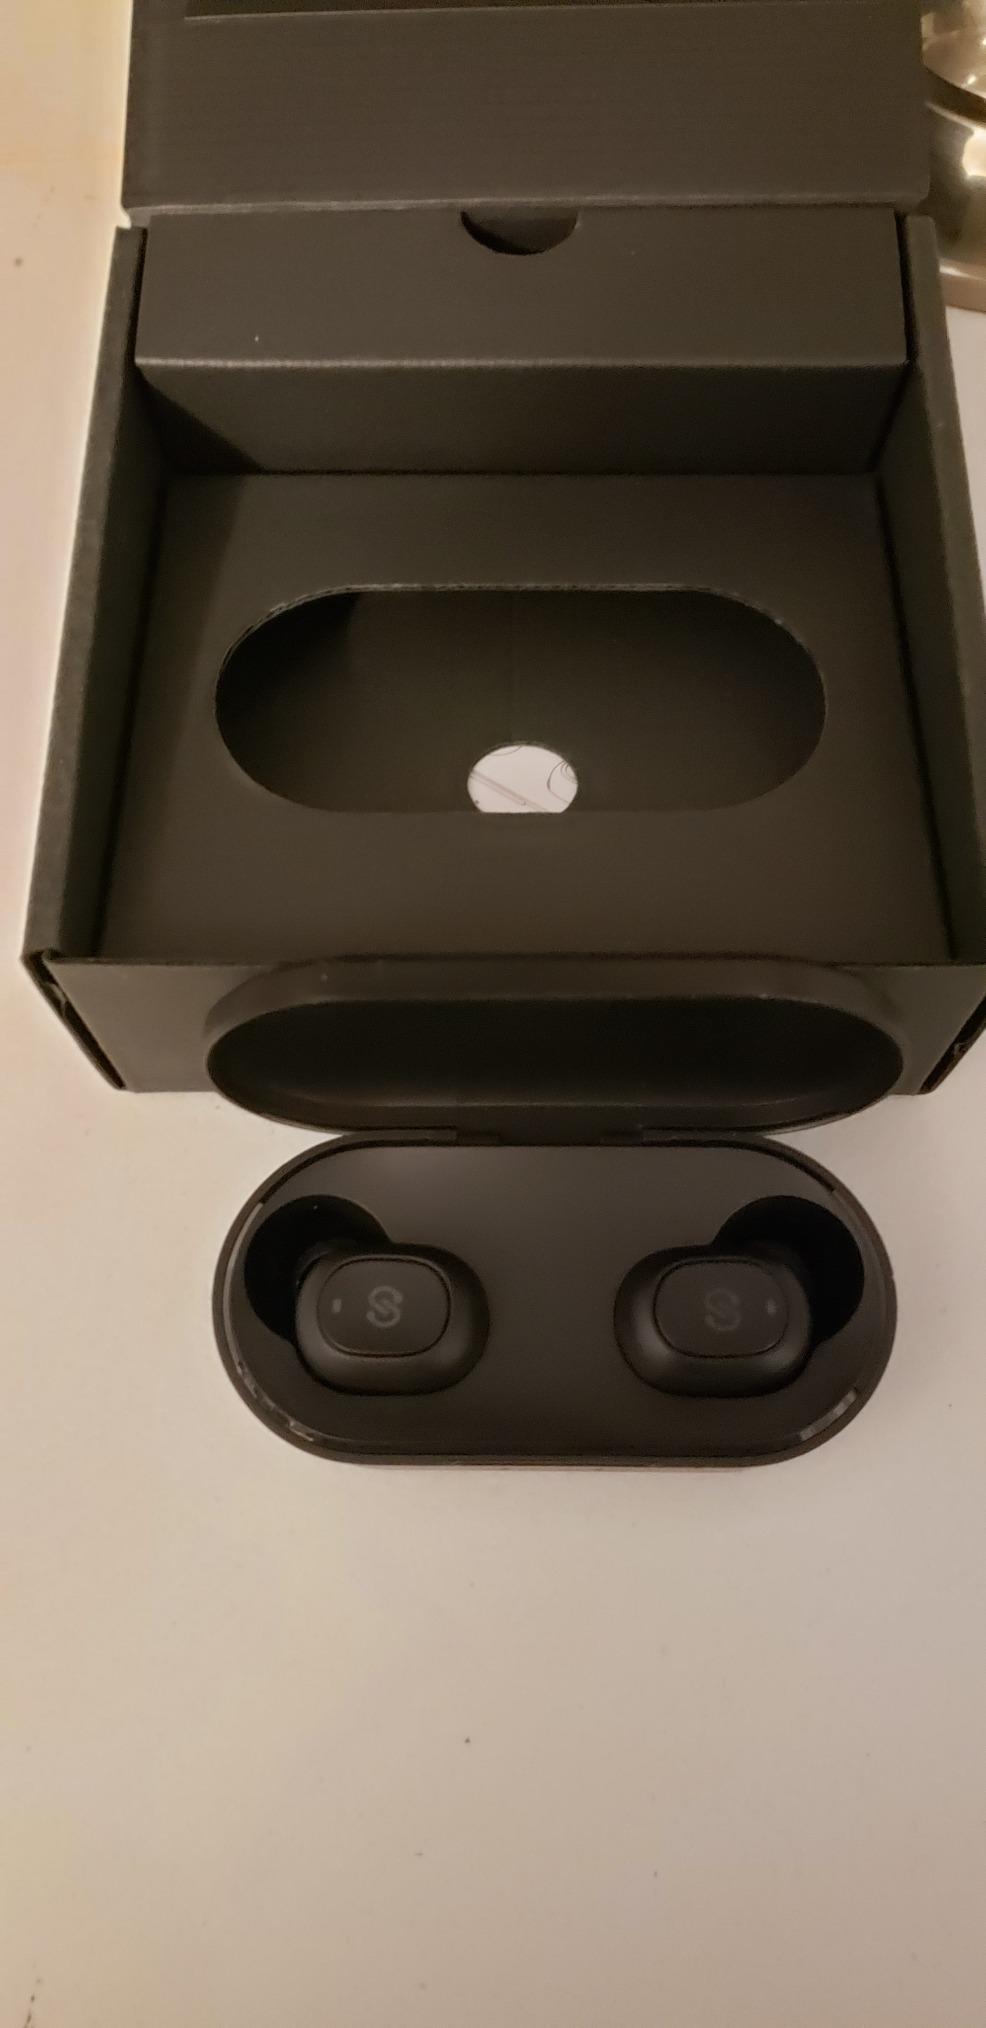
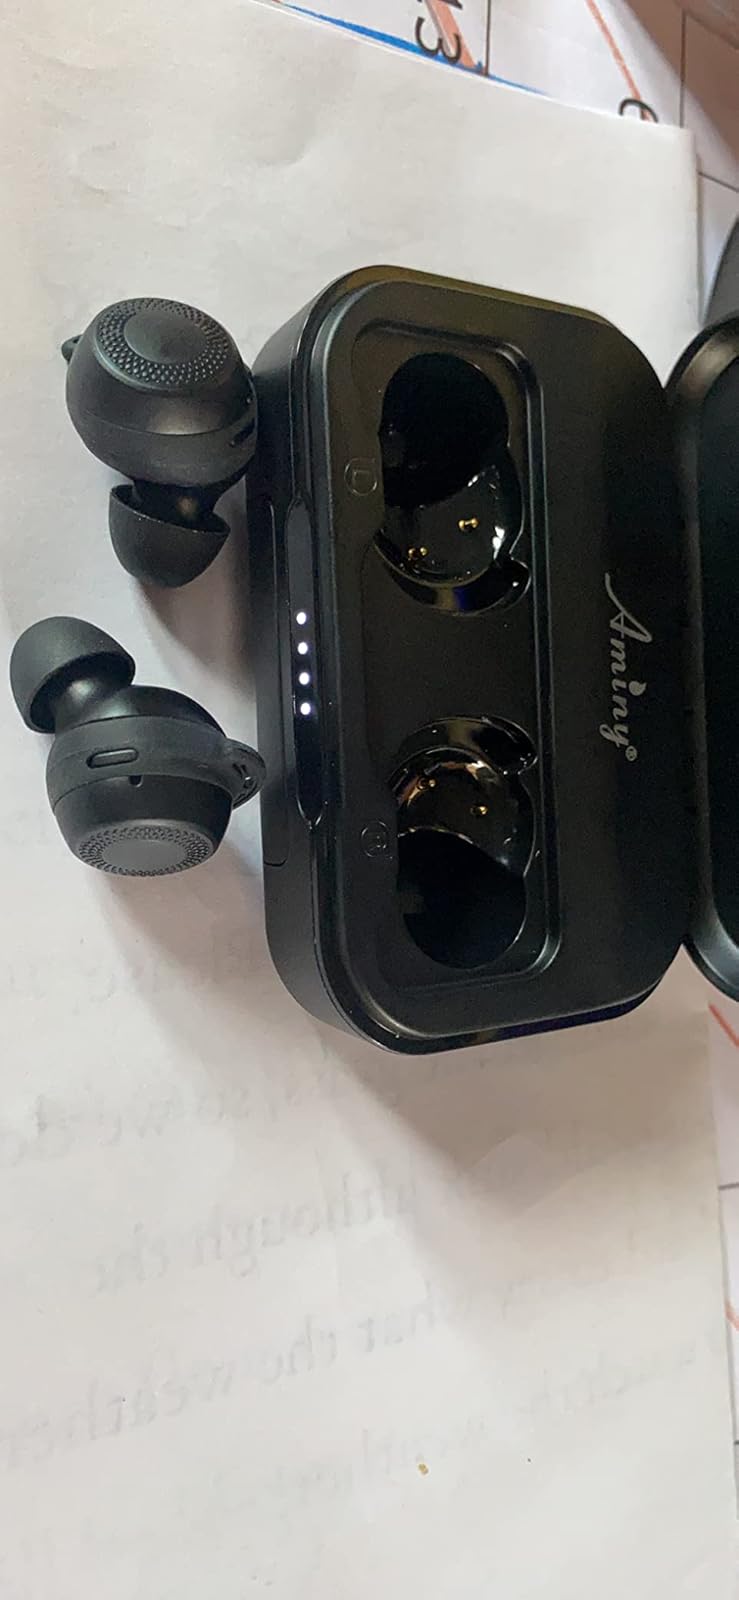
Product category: earbuds
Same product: no